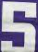
Number: 5